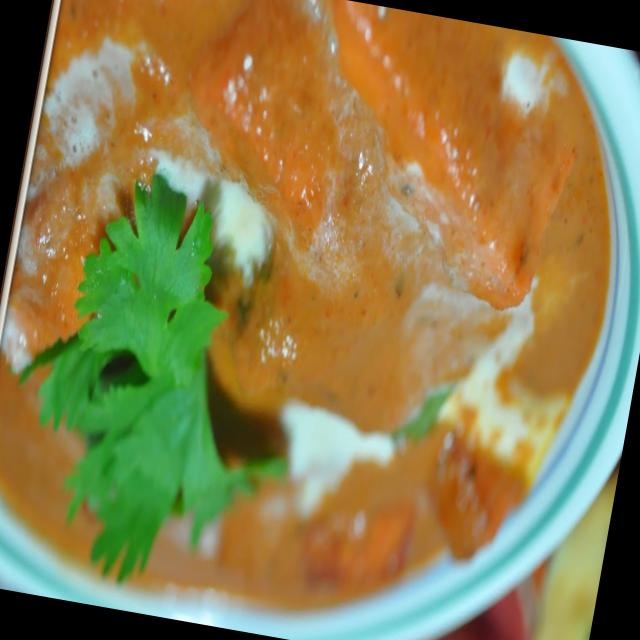
Dish: shahi_paneer